Orupgaard

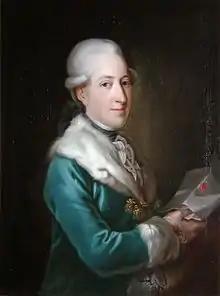
Charles August Selby

Orupgaard is first mentioned in the Danish Census Book in 1231 as "Oræthrop". It consisted of a few small farms managed by Nykøbing Palace on behalf of the Crown. Around 1660, they were merged into one property.